Chris Lilley (comedian)

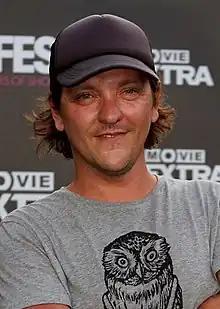
Lilley in 2012

"Angry Boys", Lilley's third mockumentary series, aired on ABC in Australia and BBC in the UK in 2011, and HBO in the US in 2012. The 12-part comedy series features six vastly different new characters played by Lilley. The show introduces S.mouse!, a US rapper; Jen Okazaki, manipulative Japanese mother; Blake Oakfield, a champion surfer; Ruth "Gran" Sims, a guard at a juvenile detention facility; and her grandchildren, South Australian twins Daniel and Nathan Sims (who also featured in "We Can Be Heroes").